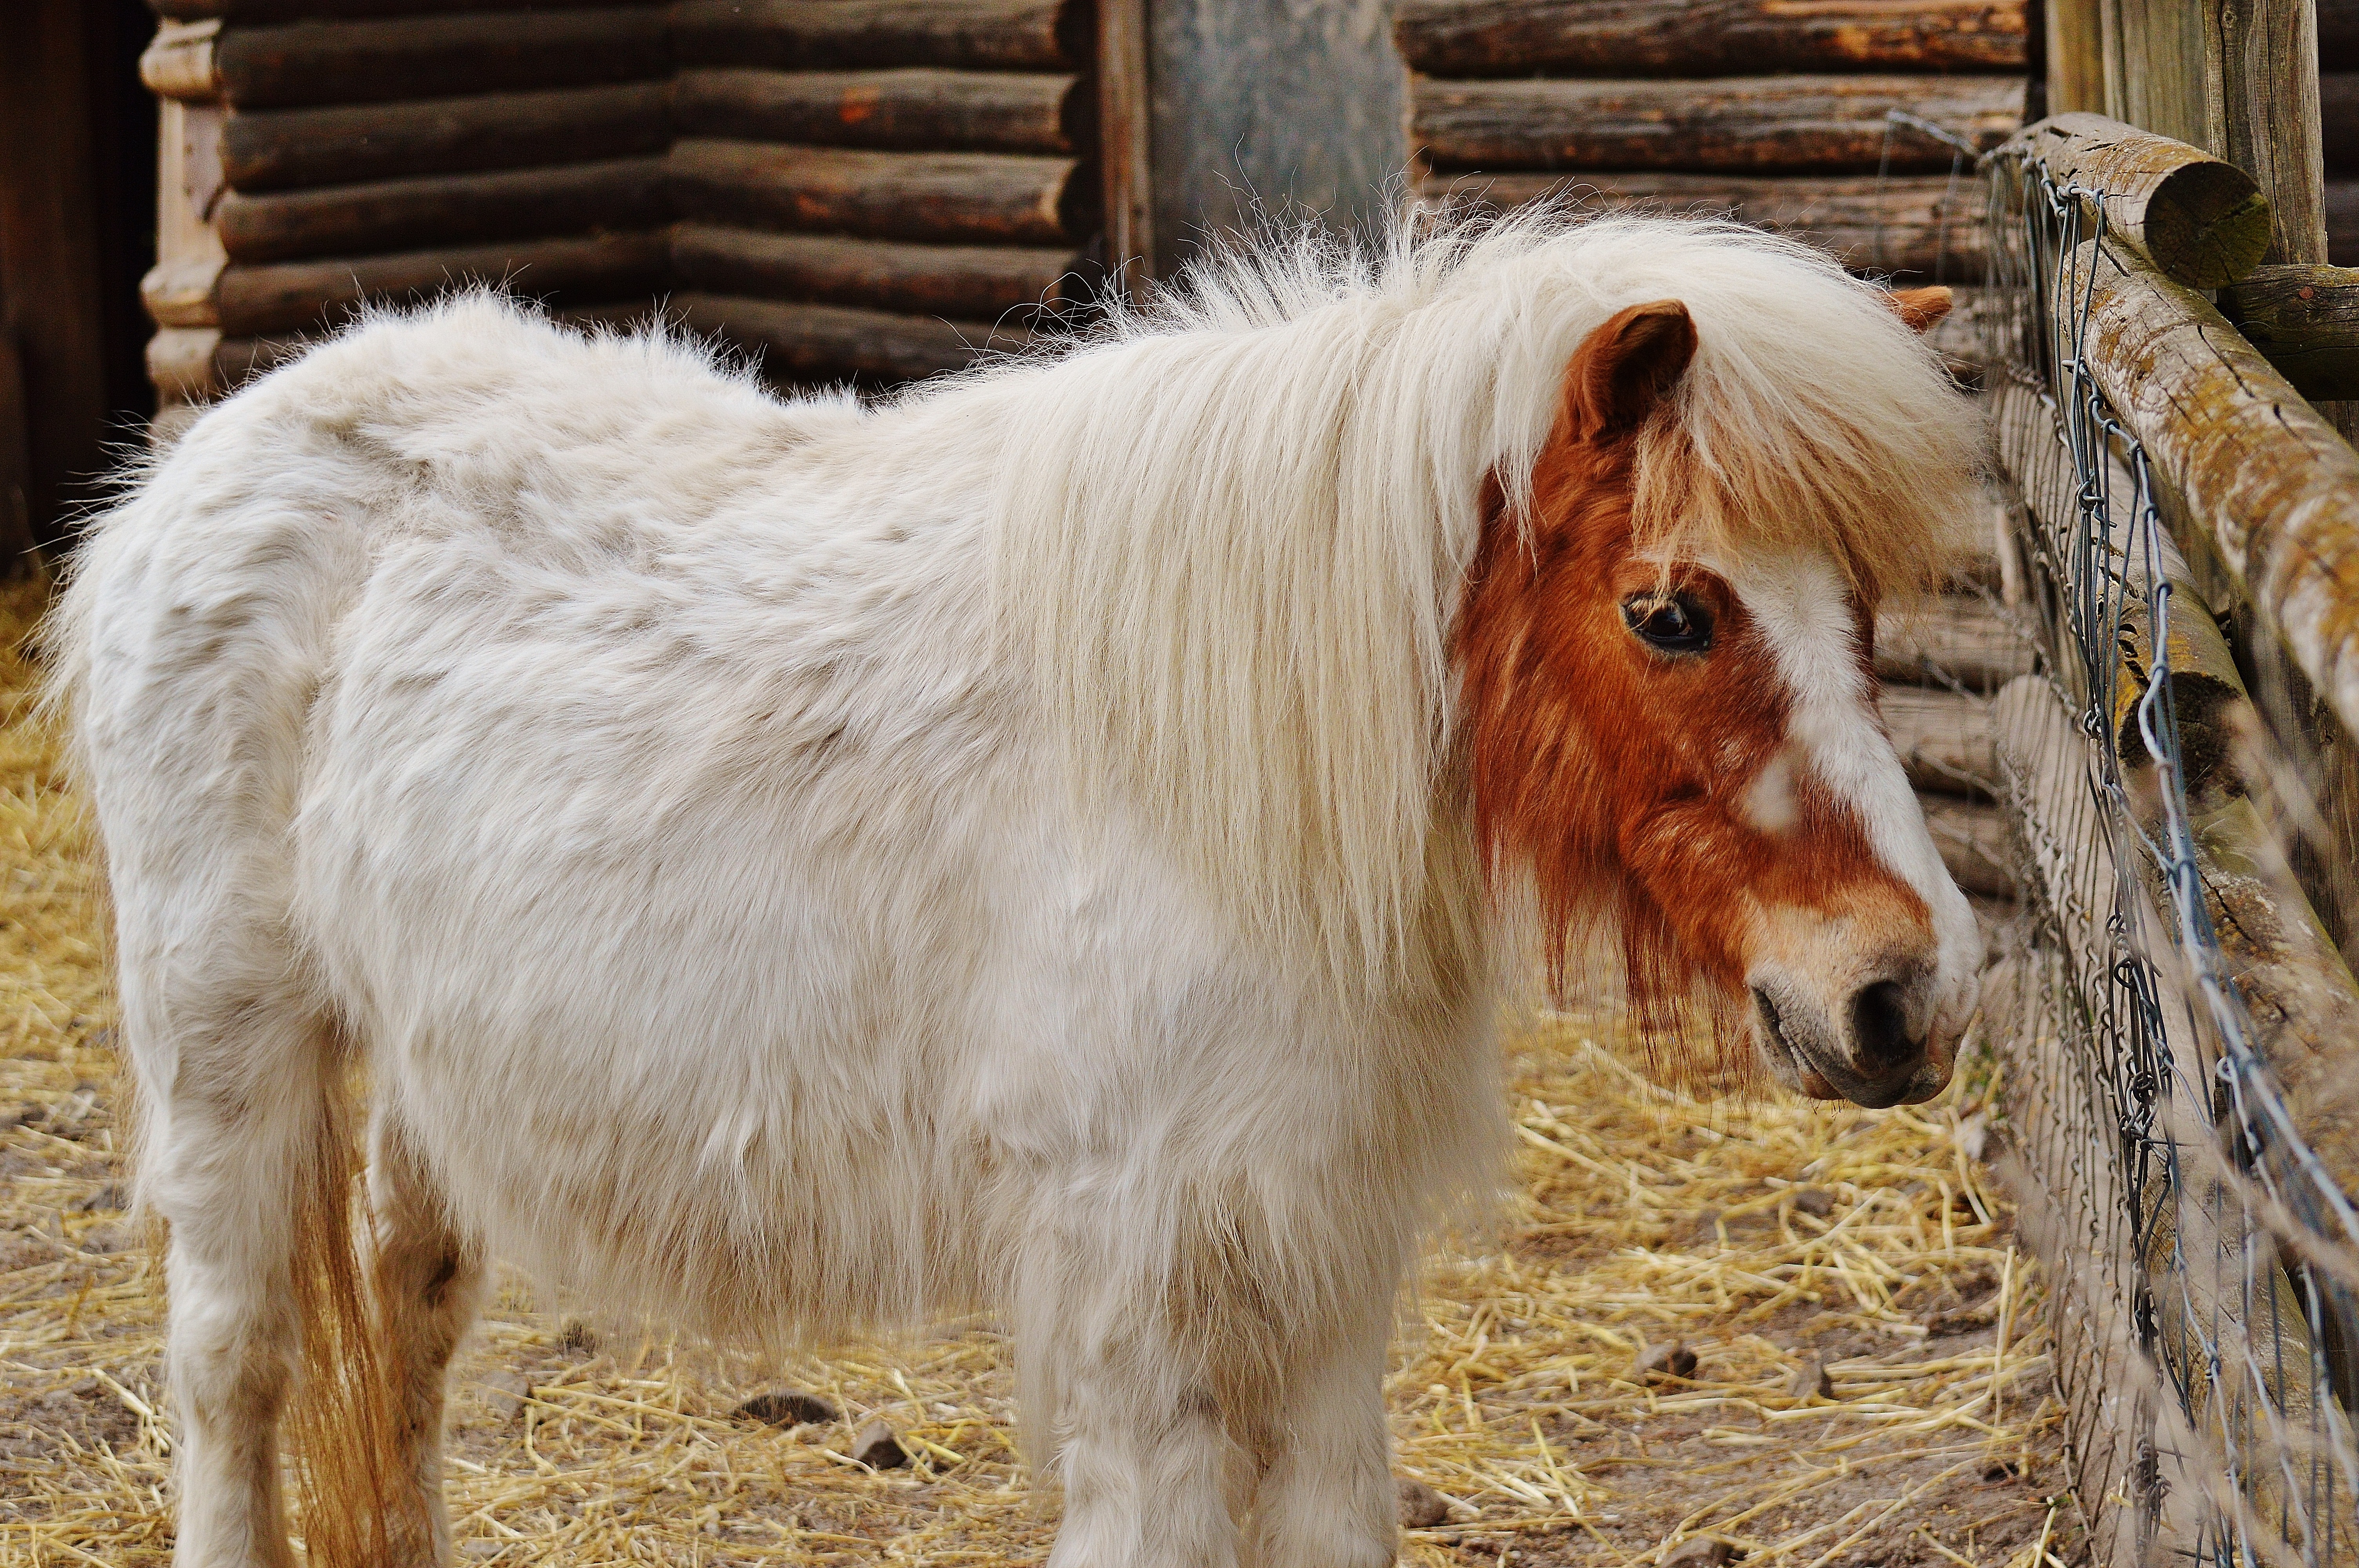
nature, white, animal, cute, portrait, pasture, horse, brown, mammal, stallion, mane, fauna, pony, vertebrate, funny, mare, wildpark poing, horse like mammal, mustang horse